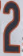
Number: 2